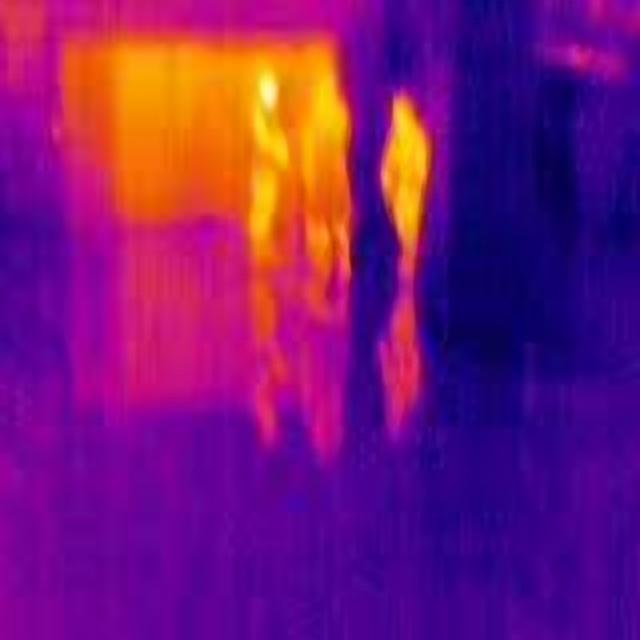
Detected objects:
label: person
label: person
label: person